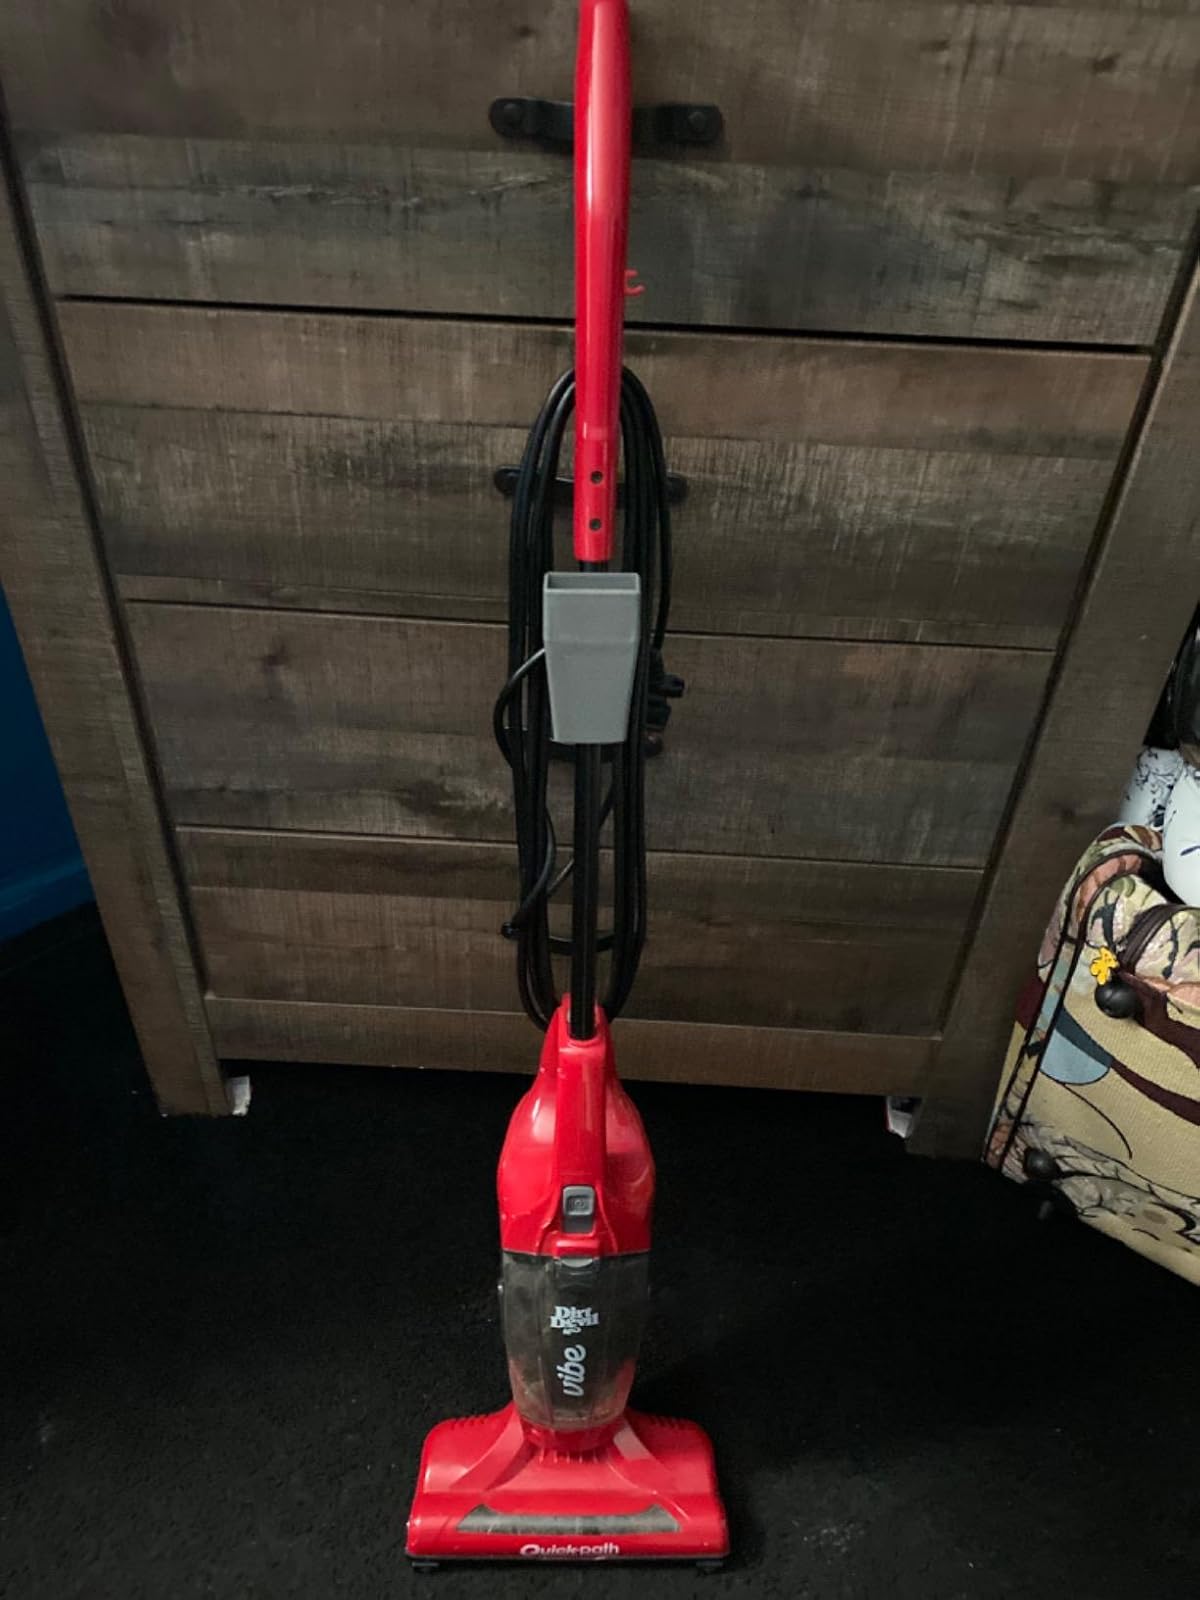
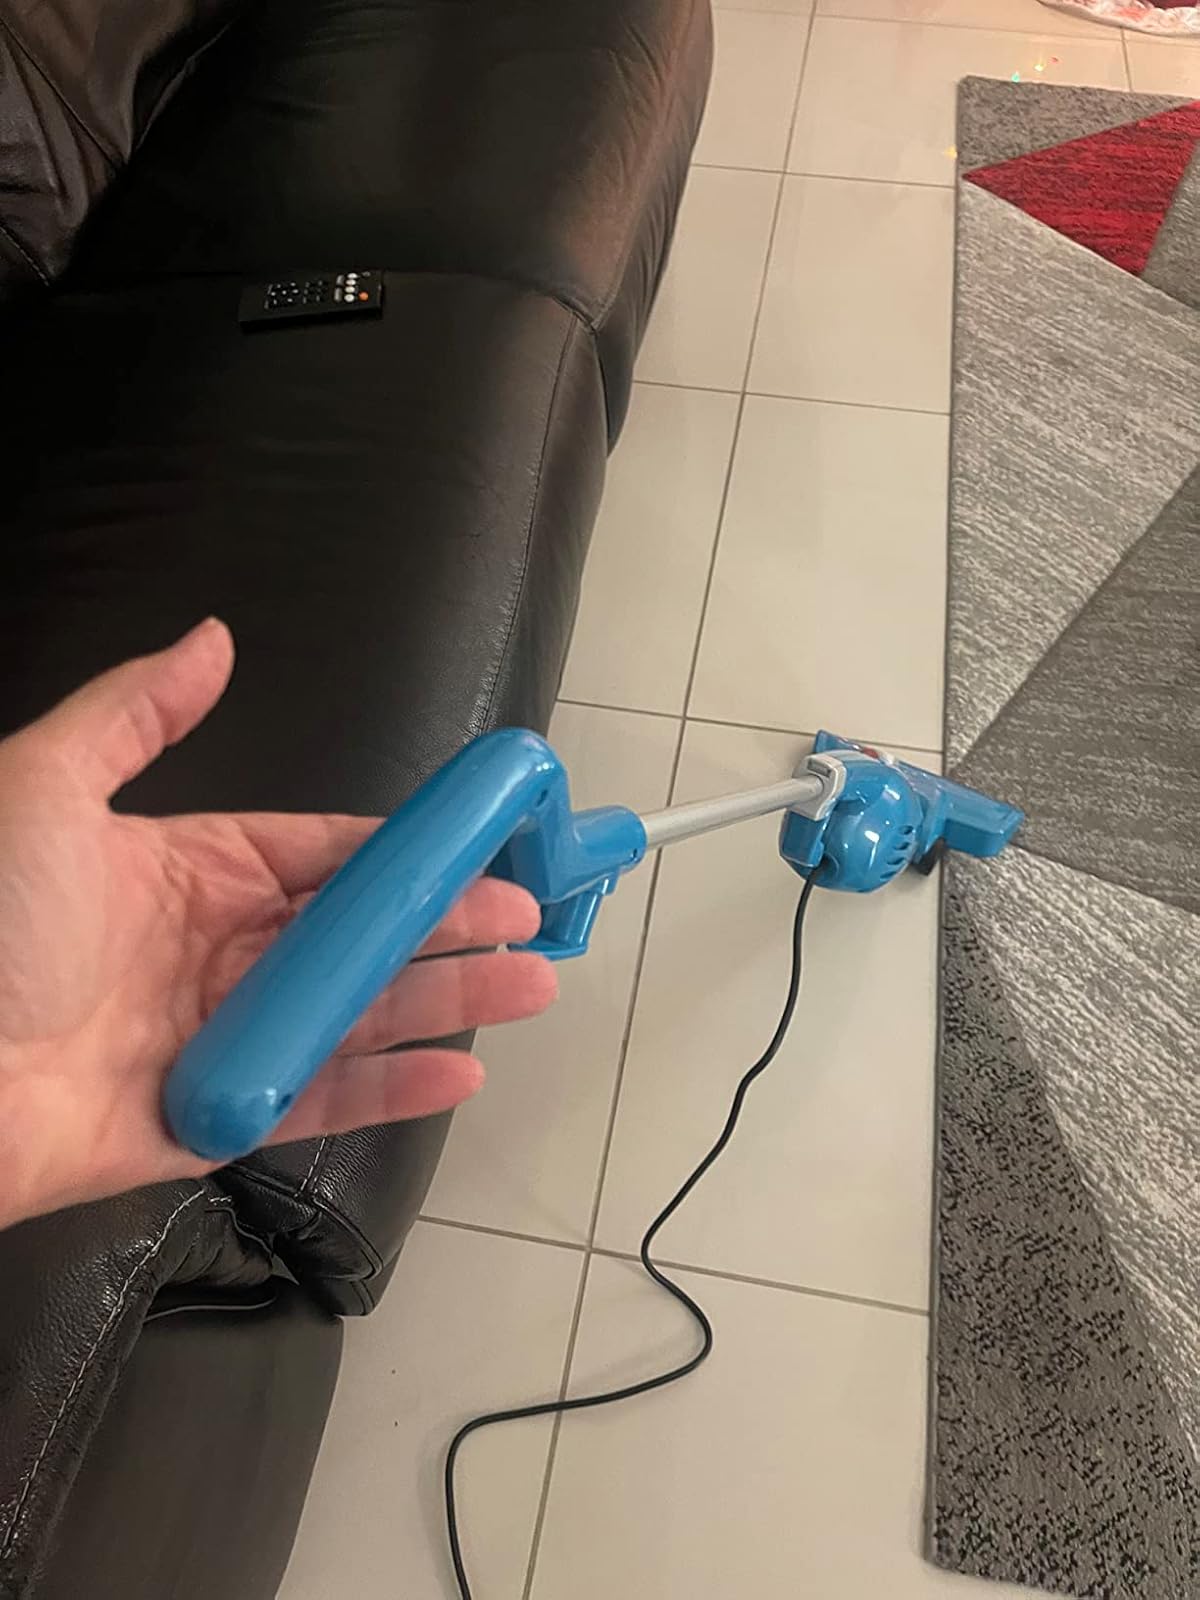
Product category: items_vacuum
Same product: no